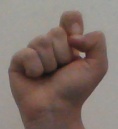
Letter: fa